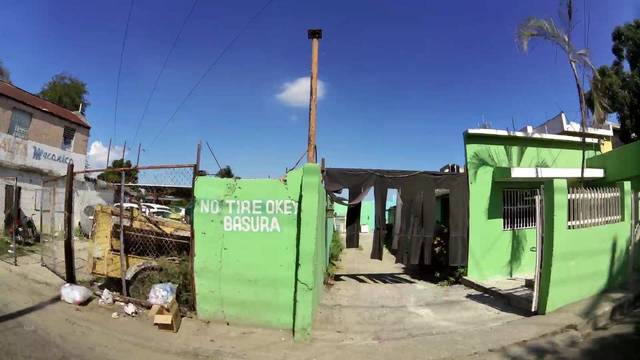
Region: Dominican Republic
Coordinates: 18.47, -69.999